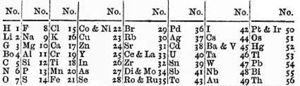
Le tableau périodique des éléments, également appelé tableau ou table de Mendeleïev, classification périodique des éléments ou simplement tableau périodique, représente tous les éléments chimiques, ordonnés par numéro atomique croissant et organisés en fonction de leur configuration électronique, laquelle sous-tend leurs propriétés chimiques.